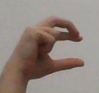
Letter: thal